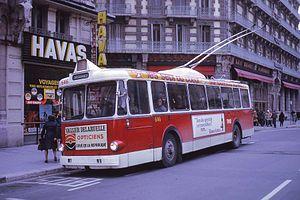
Les Trolleybus de Grenoble ont succédé aux tramways à la fin des années 1940. Après un important développement, ils ont disparu le 24 juin 1999.